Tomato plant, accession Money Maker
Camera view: tilt-top (135 deg); turntable rotation: 120 degrees
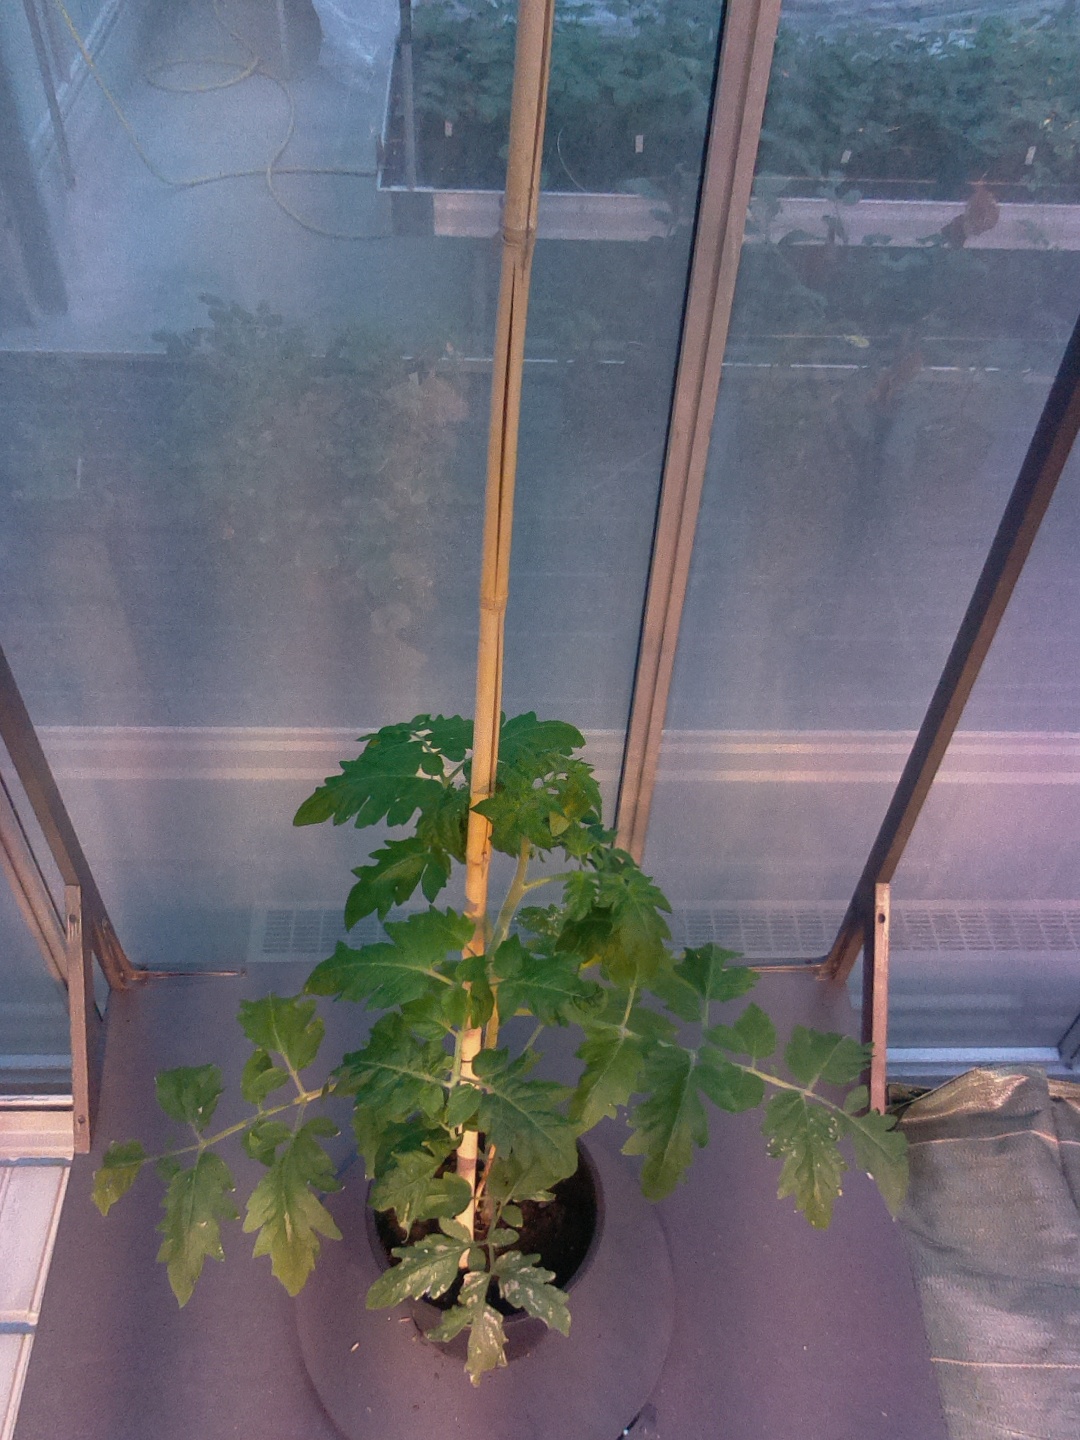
BBCH growth stage 15: 10 of true leaves visible